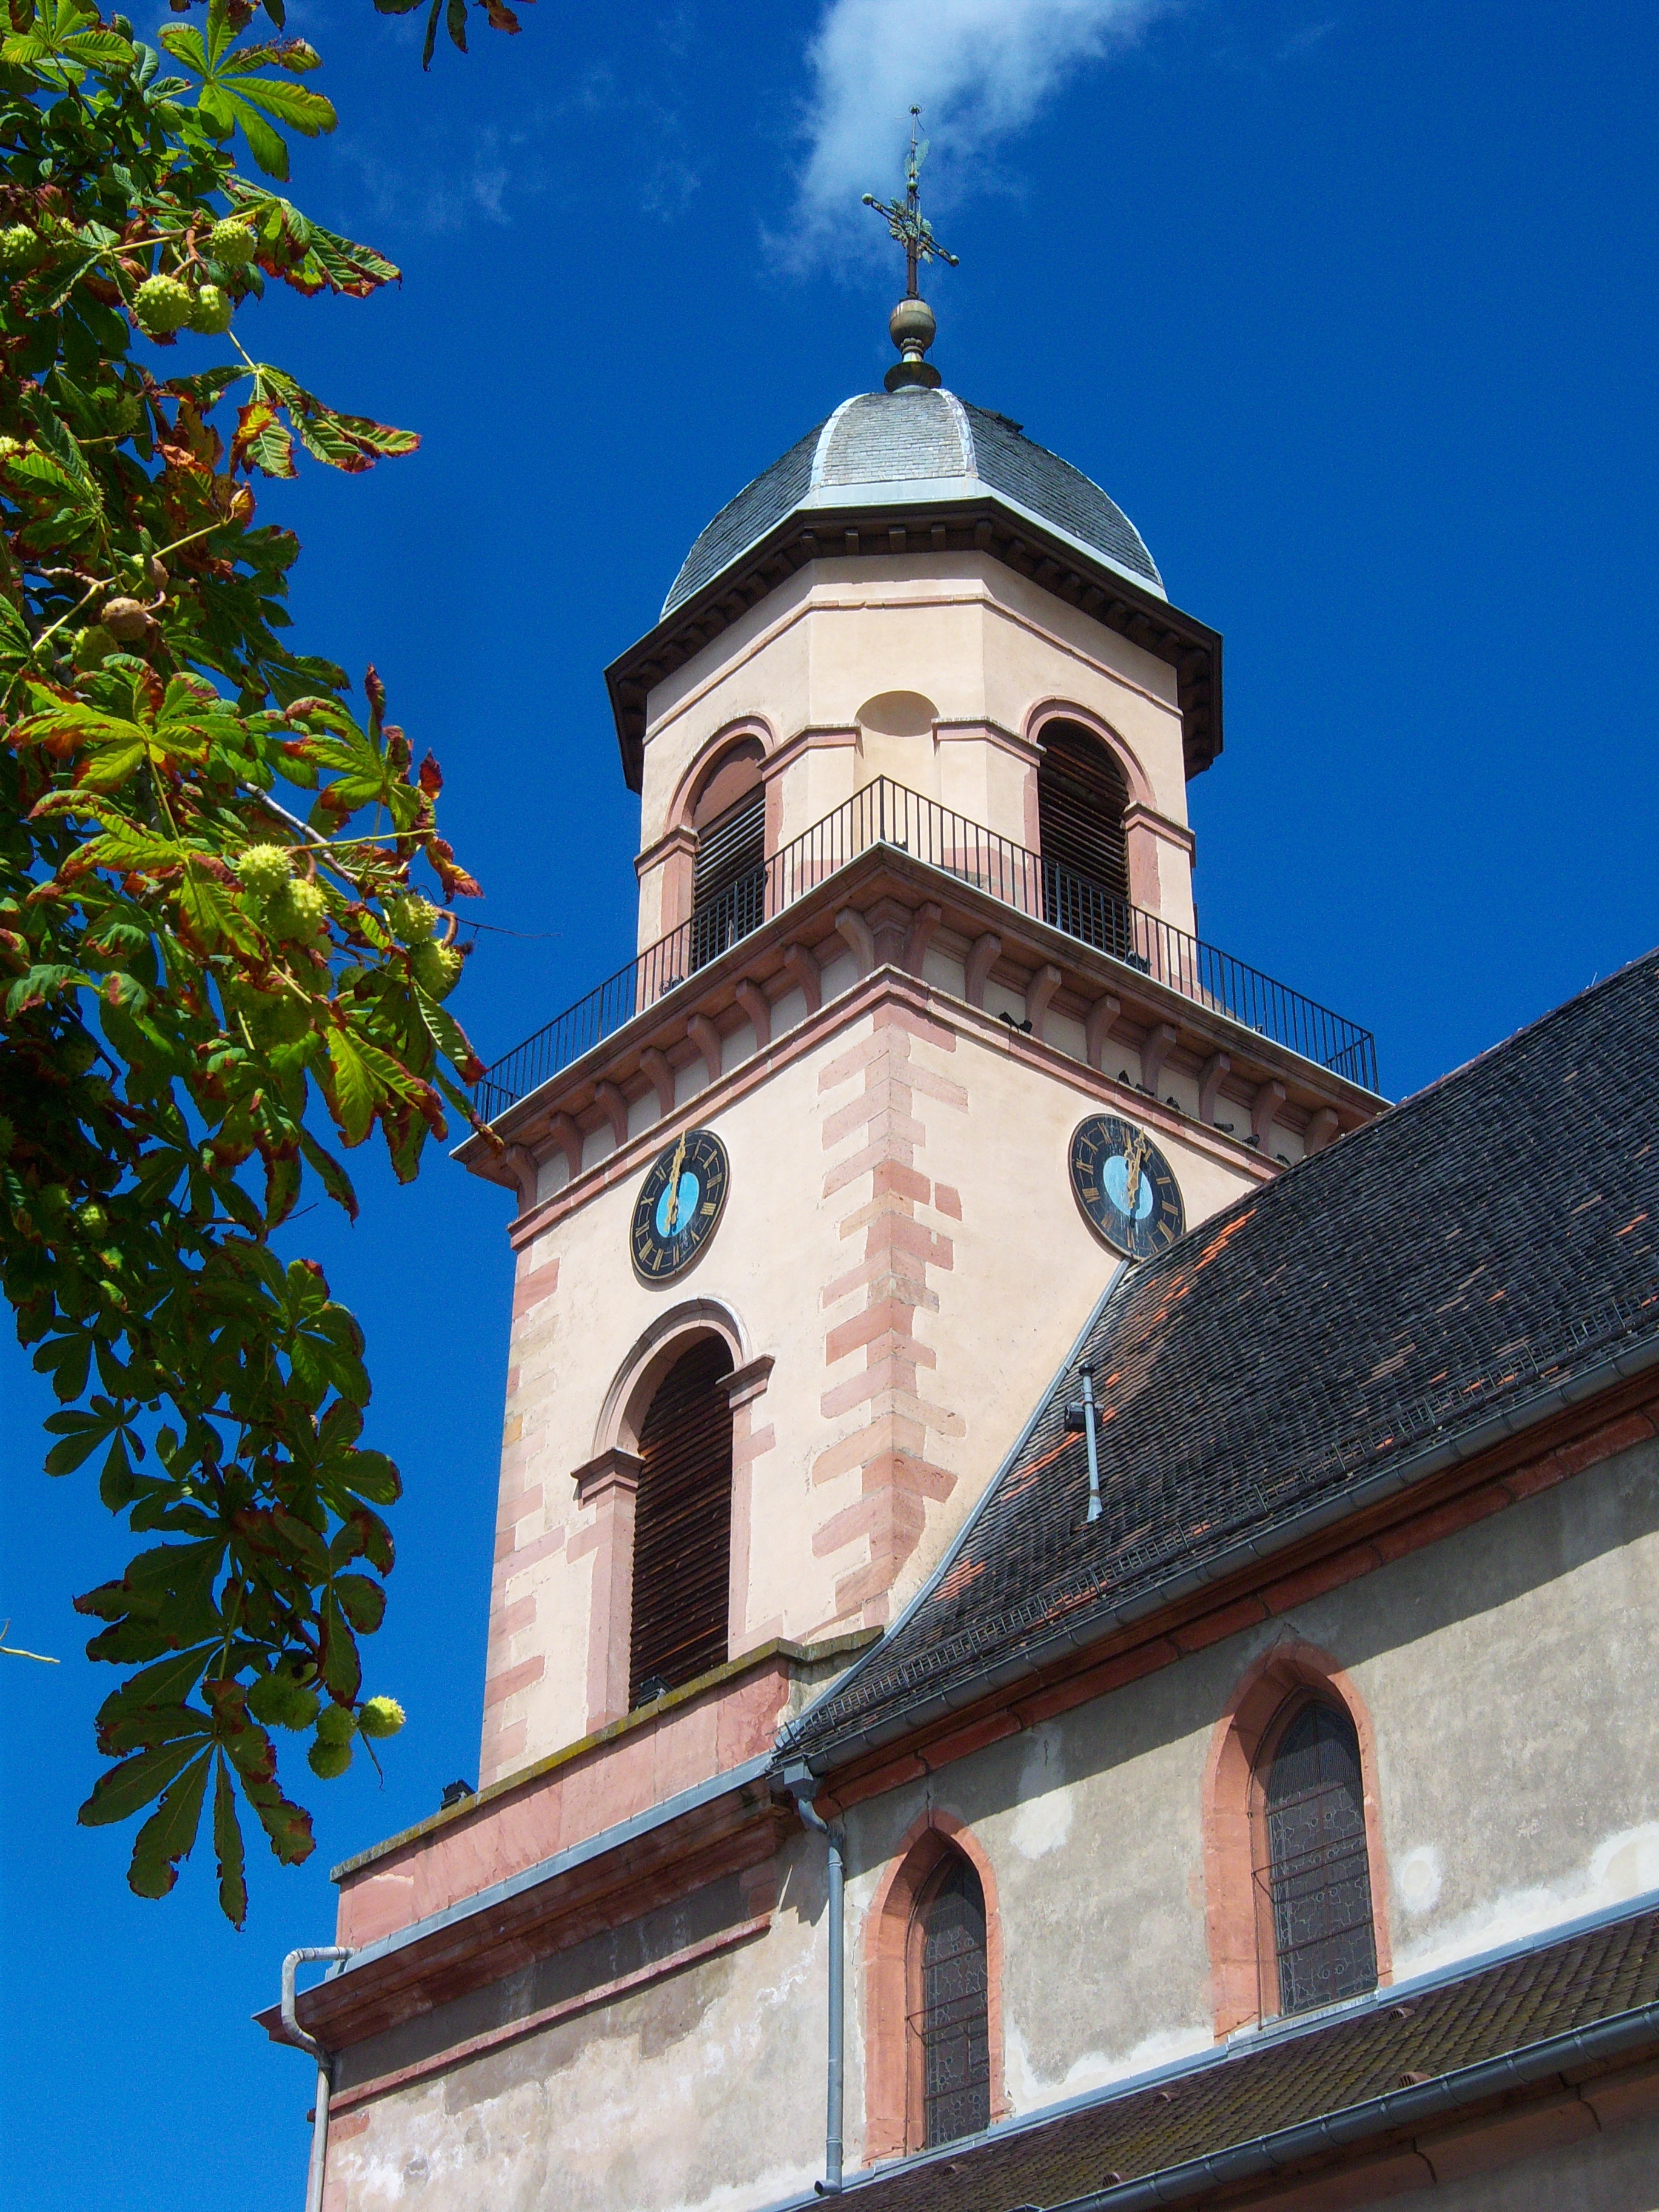
building, france, tower, religion, facade, church, chapel, place of worship, bell tower, steeple, monastery, alsace, spanish missions in california